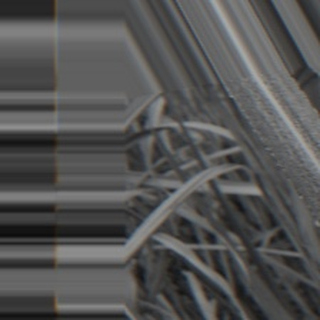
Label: sugarcane_bacterial_blight